Joanie Madden

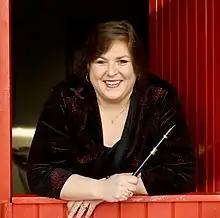
Madden in 2018

Joanie Madden is an Irish-American flute and whistle player of Irish traditional music. She is best known as leader of the all-female group Cherish the Ladies, but has also recorded and performed with numerous other musicians, and as a solo artist. She also teaches master classes and workshops.